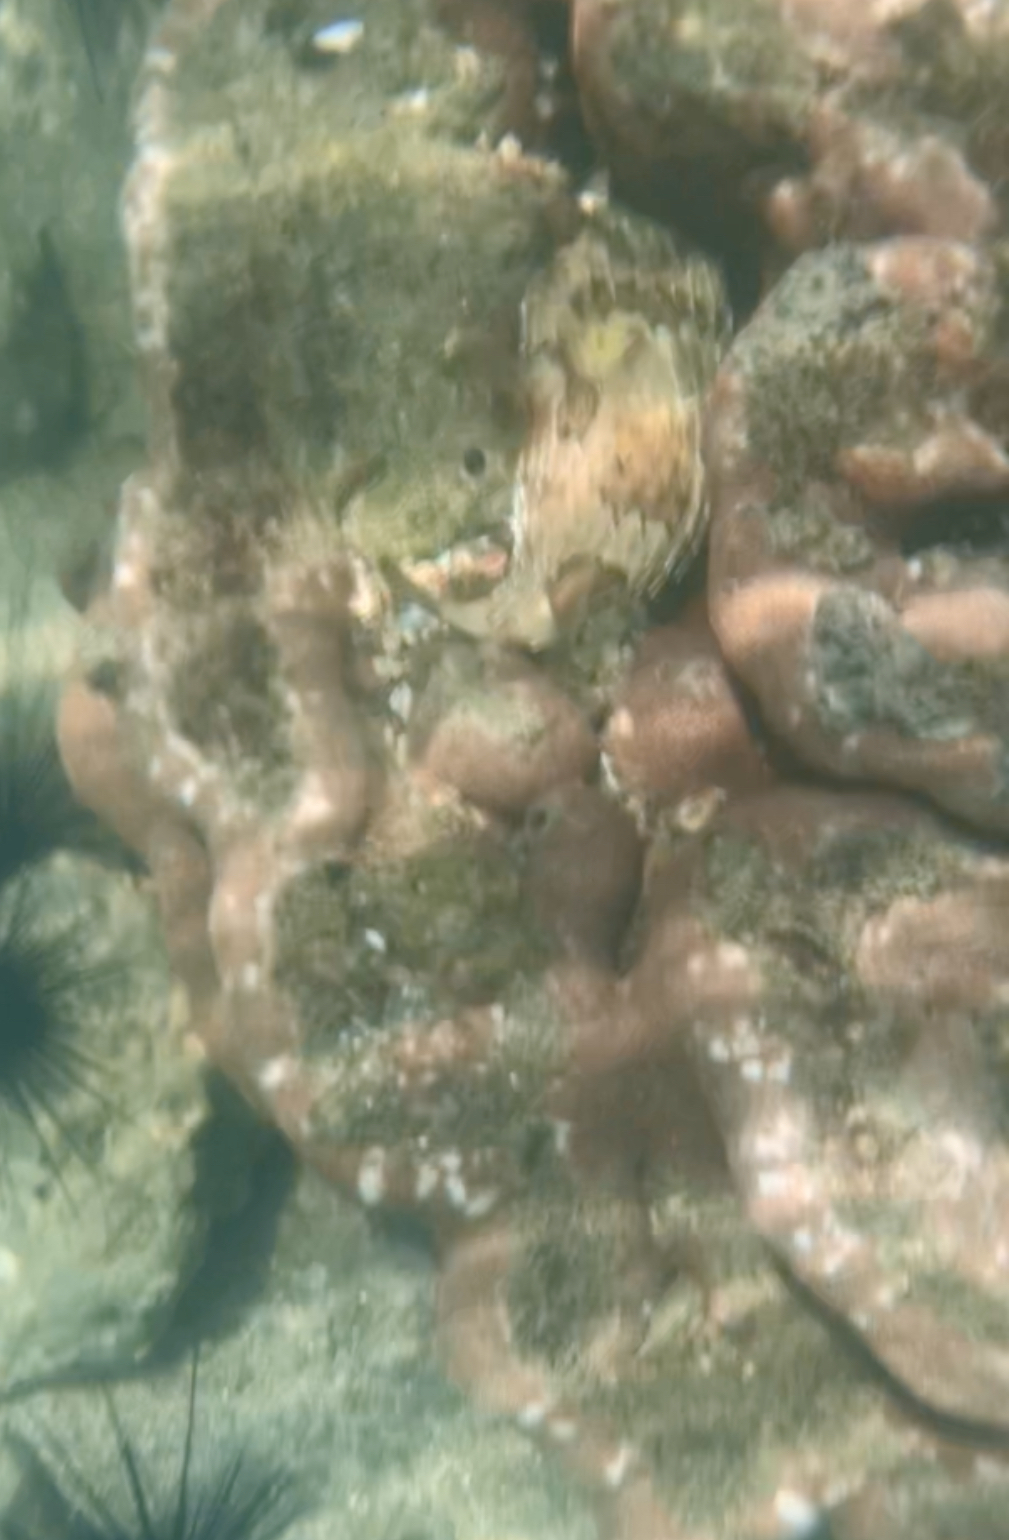
fish (species not among the labelled classes)